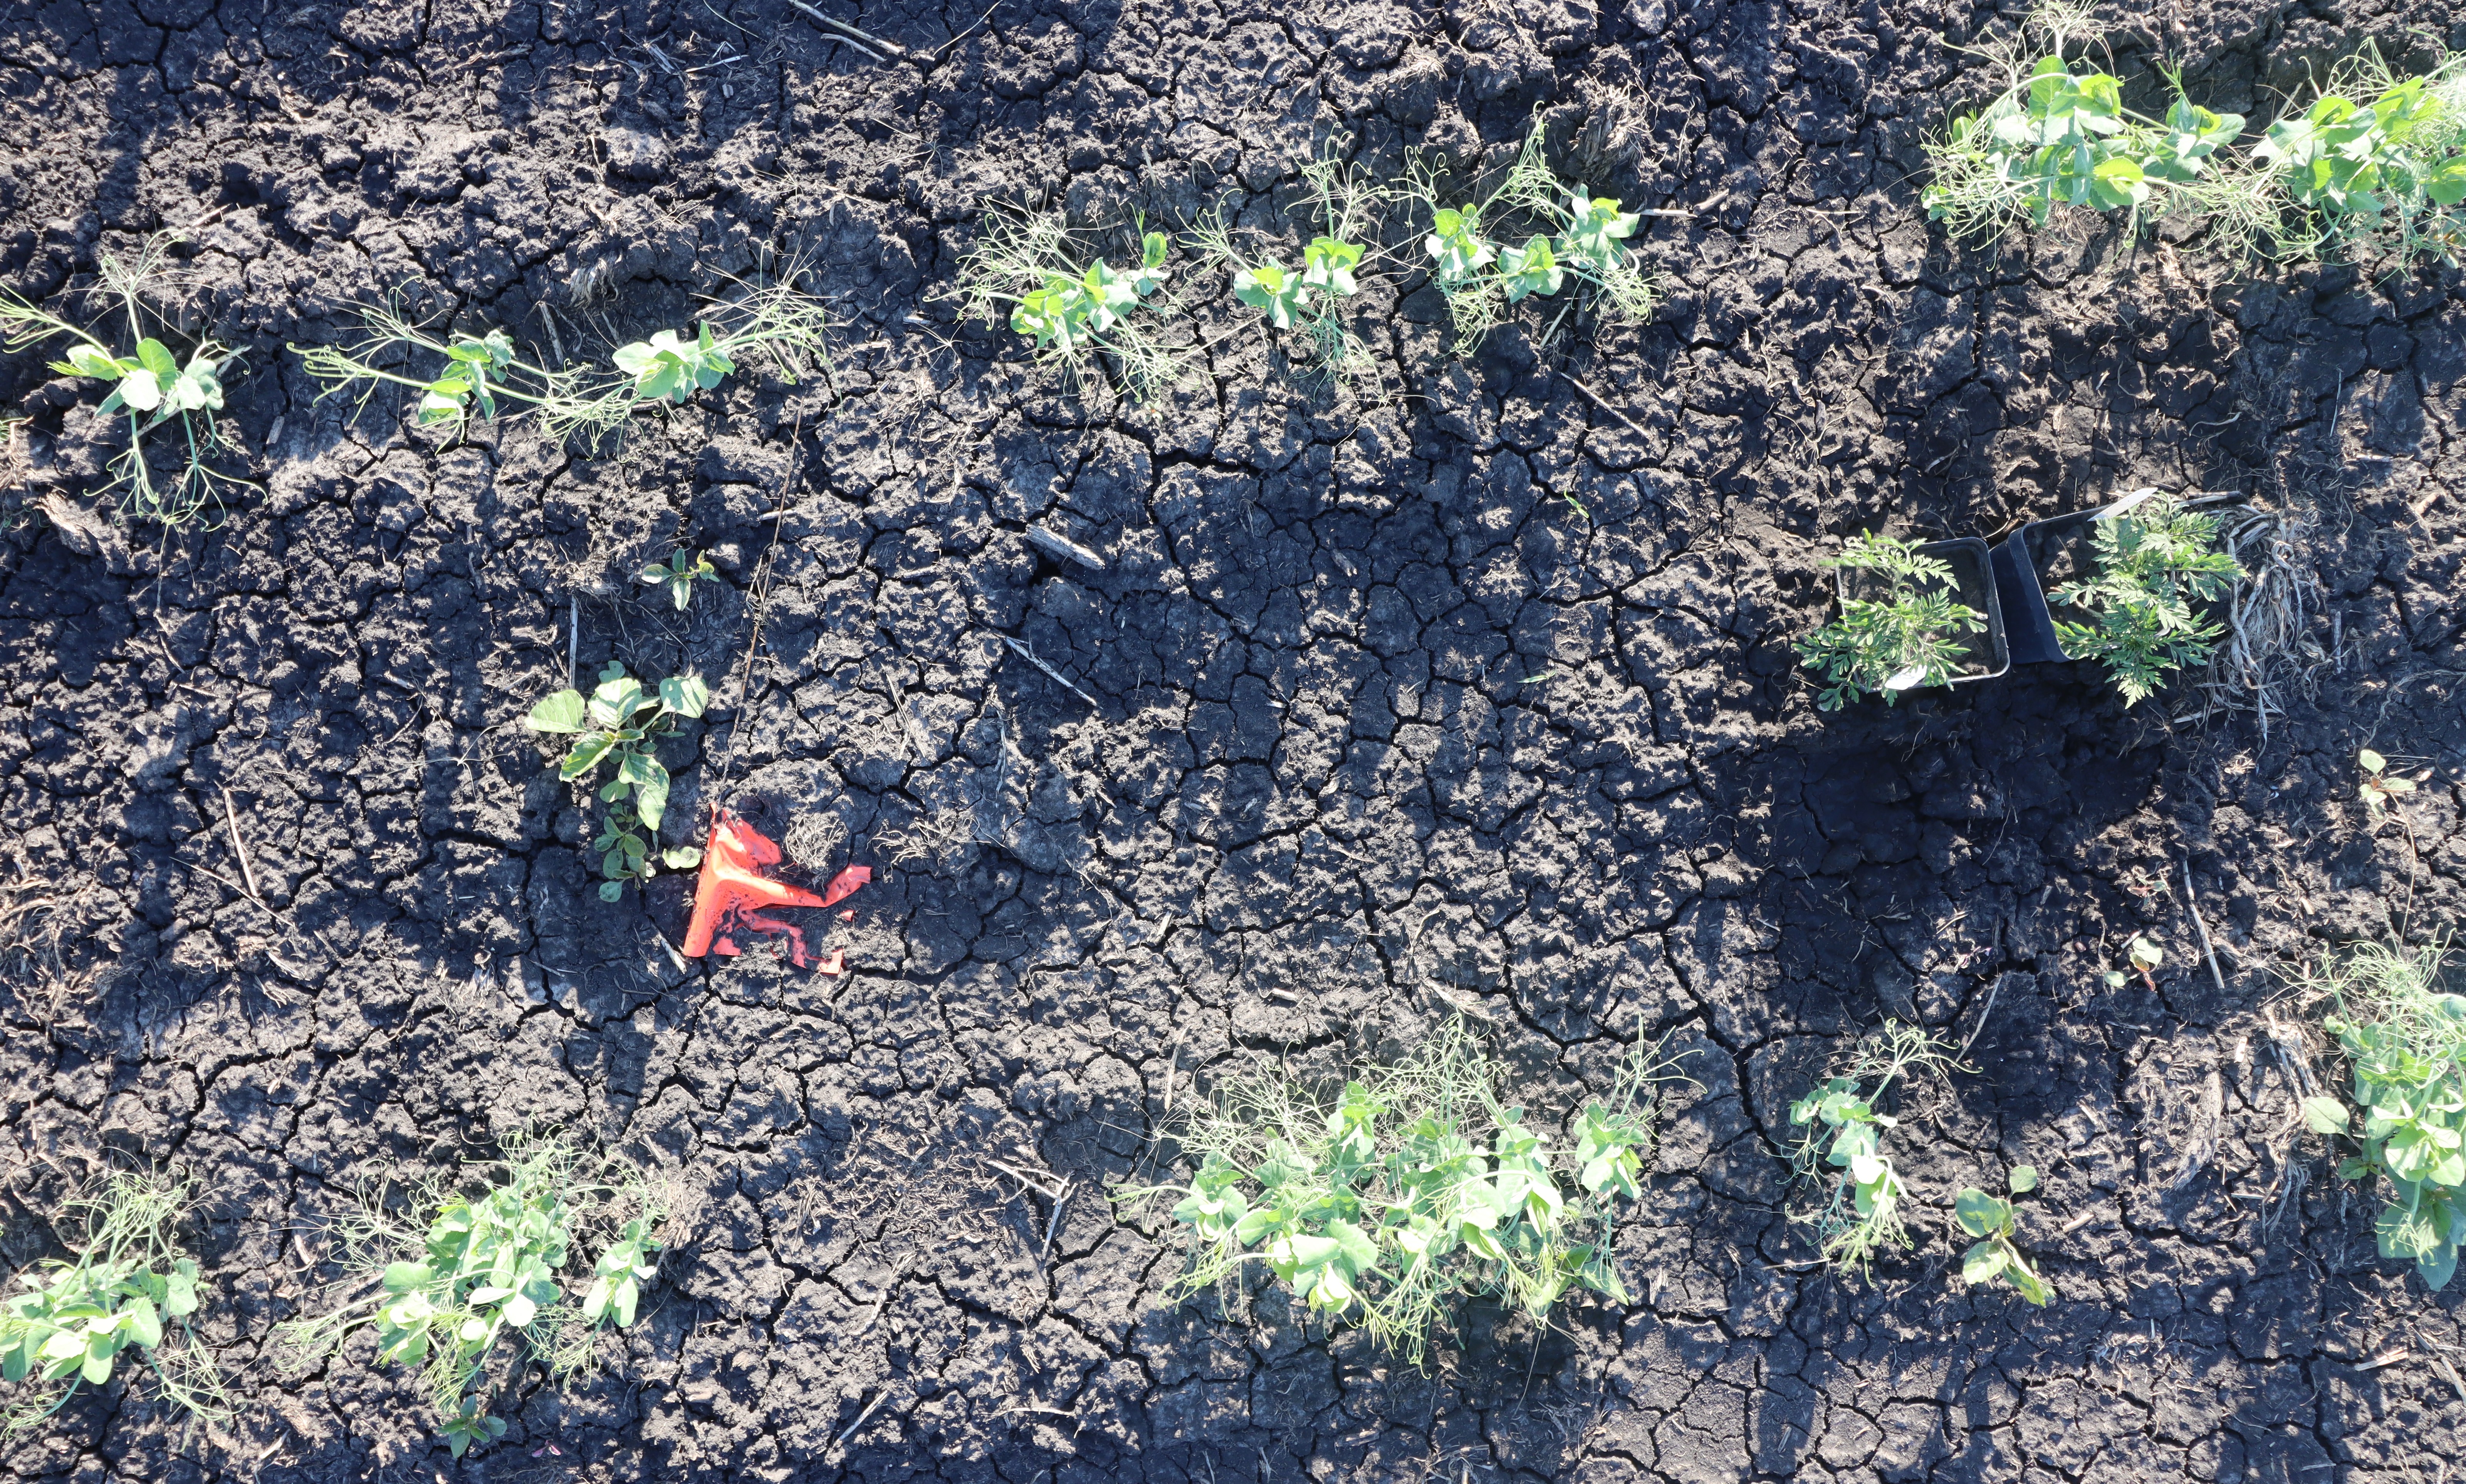
Crop: Field pea
Objects: Kochia, Kochia, Field Pea, Field Pea, Field Pea, Field Pea, Field Pea, Field Pea, Field Pea, Field Pea, Field Pea, Field Pea, Field Pea, Field Pea, Field Pea, Field Pea, Field Pea, Field Pea